Tigers (2020 film)

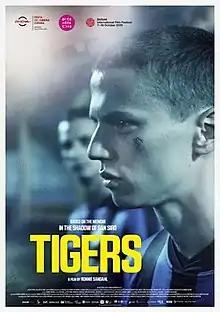
Film poster

Tigers is a 2020 international co-produced sports drama film written and directed by Ronnie Sandahl and based on the autobiography "I skuggan av San Siro" by Martin Bengtsson. It was selected as the Swedish entry for the Best International Feature Film at the 94th Academy Awards, but it was not nominated.